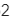
Number: 2